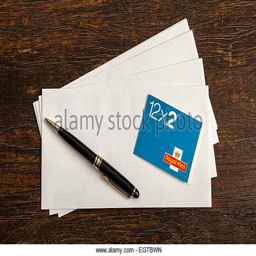
plain white envelopes with books of stamps and a pen